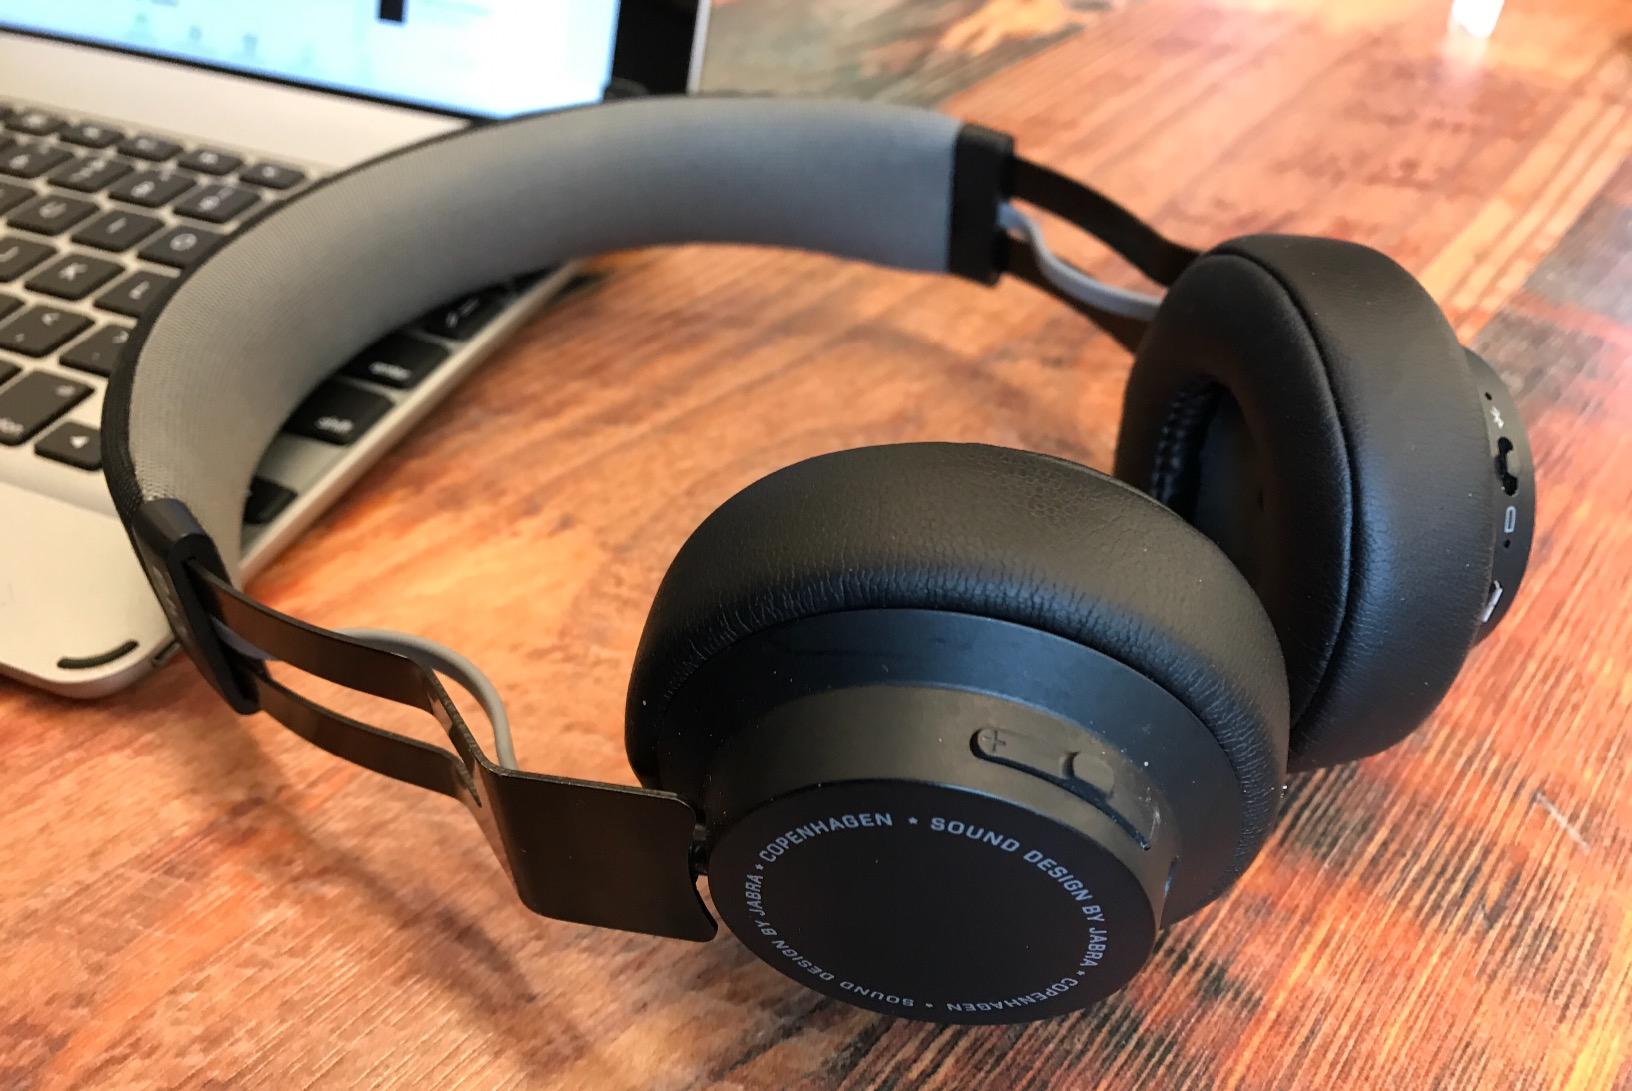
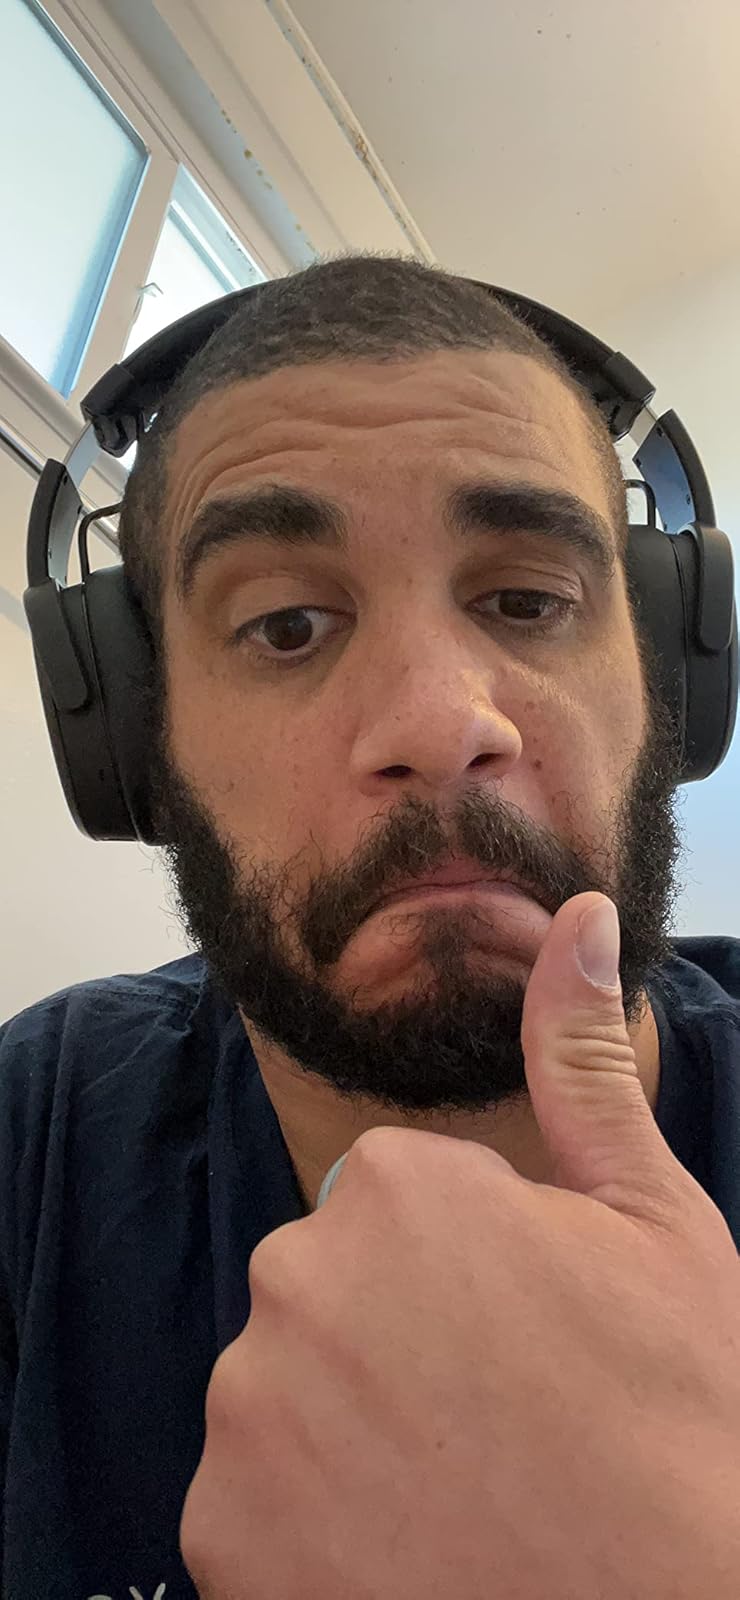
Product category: headphones
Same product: no